Marcos Rogério de Lima

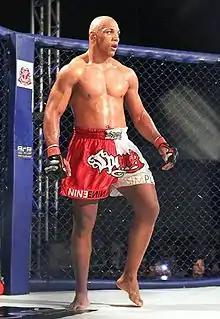
Marcos Rogério "Pezão" de Lima in MMA competition

Lima made his promotional debut on May 31, 2014, at against Richardson Moreira. He won the fight via knockout in the first round.